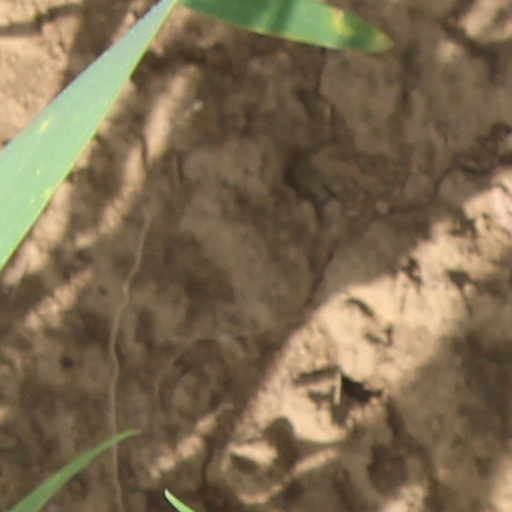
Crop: wheat